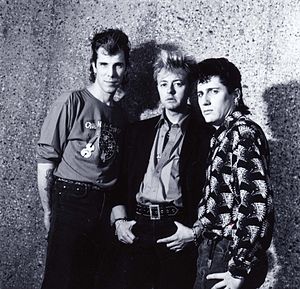
Stray Cats
Stray Cats er en Rockabilly-trio fra USA.